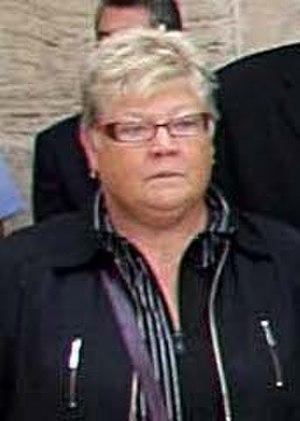
L’élection régionale de 2007 en Communauté valencienne a eu lieu le dimanche 23 mai 2007, afin d'élire les 99 députés de la septième législature du Parlement valencien.